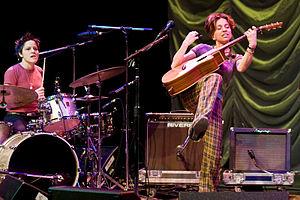
Ani DiFranco, née le 23 septembre 1970, est une chanteuse, guitariste autrice-compositrice progressiste et féministe américaine d'origine italienne.